Edmé Boursault

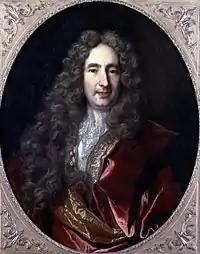
Edmé Boursault

Edmé Boursault (October 163815 September 1701) was a French dramatist and miscellaneous writer, born at Mussy l'Evéque, in the Province of Champagne now Mussy-sur-Seine (Aube).